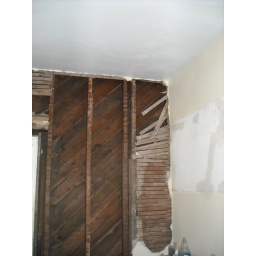
Corner of kitchen wall (right above sink and counter). Taken by Nicholas. Saturday, June 12, 2010, 4:41pm.